Trivium

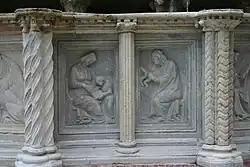
Allegory of Grammar and Logic/Dialectic. Perugia, Fontana Maggiore.

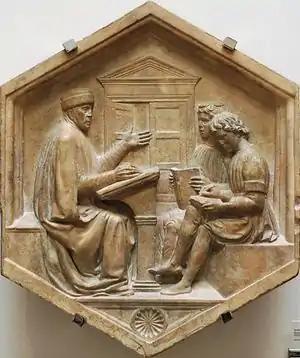
Allegory of Grammar. Priscian on the left teaches Latin grammar to his students on the right. Relief by Luca della Robbia. Florence, Museo dell'Opera del Duomo.

The trivium is the lower division of the seven liberal arts and comprises grammar, logic, and rhetoric.